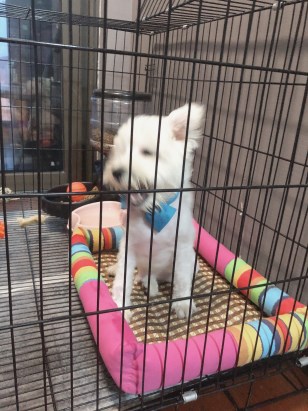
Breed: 2342-n000102-miniature_schnauzer